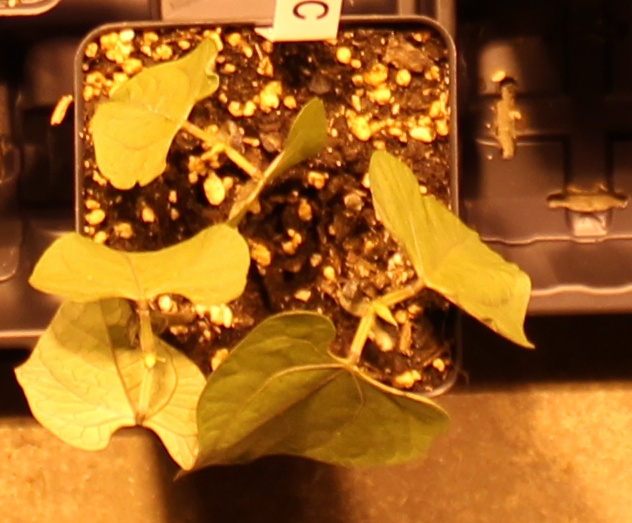
Label: Blackbean